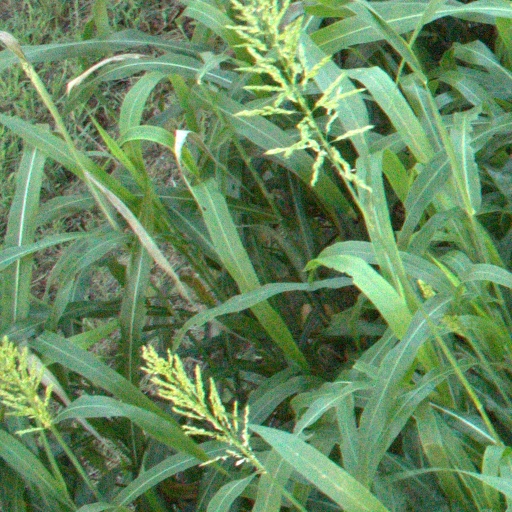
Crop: sorghum